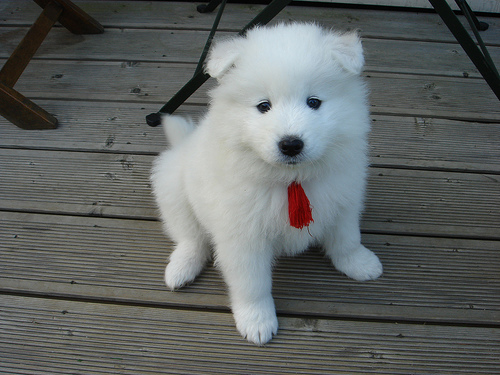
Breed: samoyed